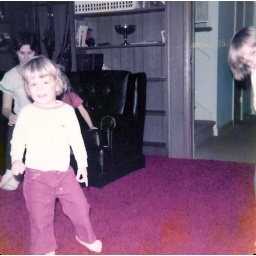
I wore my red pants on purpose to match the Pizza Hut carpet in our den. Go 70's!